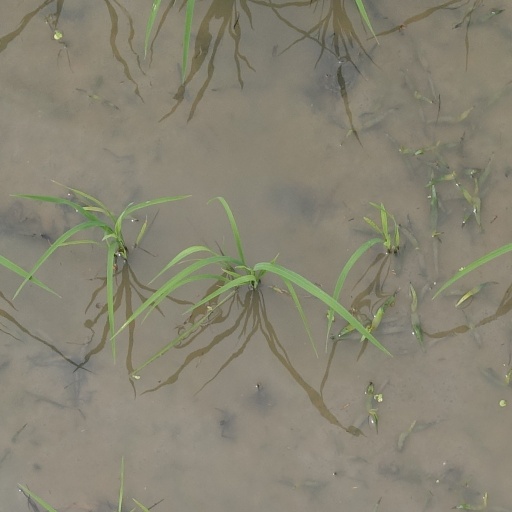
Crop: rice